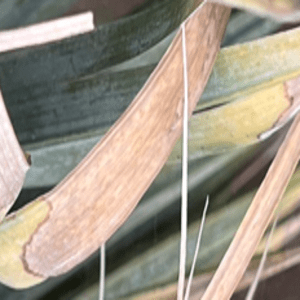
Label: Potassium Deficiency